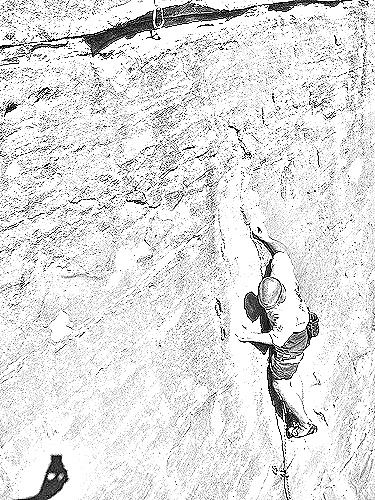
Portrait style: Sketch Portrait